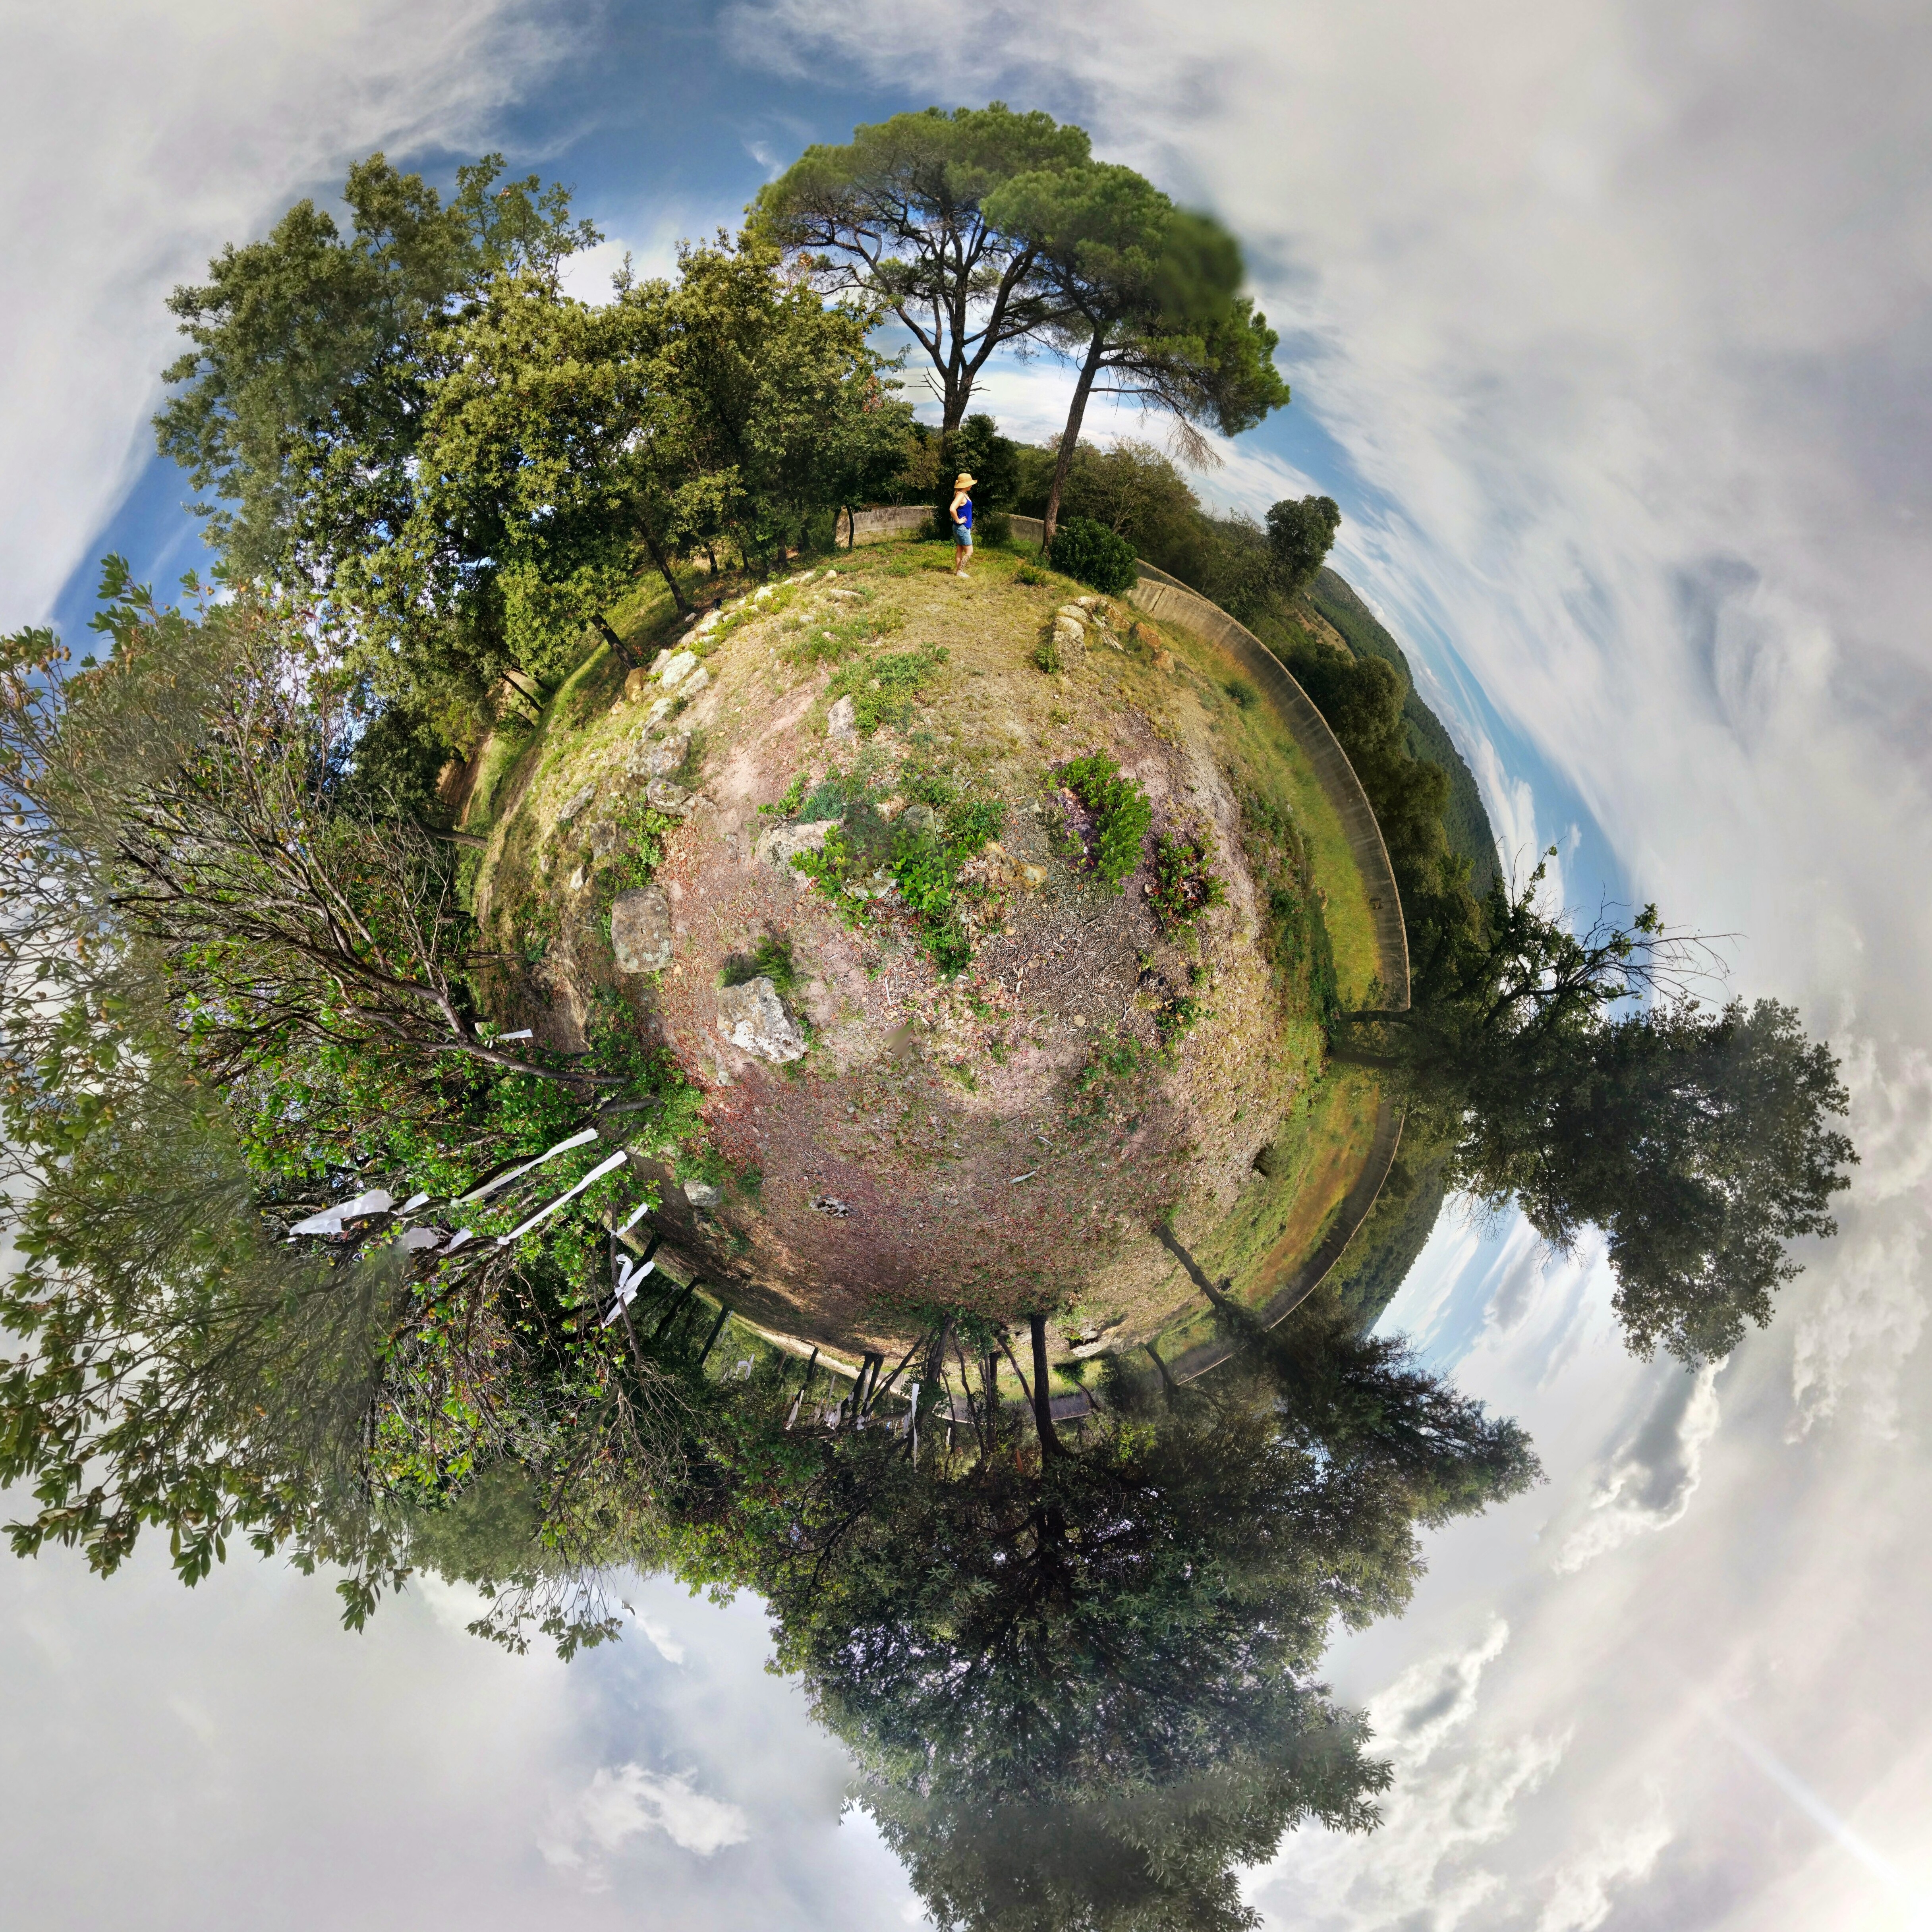
tree, plant, flower, environment, reflection, symbol, natural, environmental, solar, globe, energy, eco, ecology, green energy, earth, design, planet, icon, recycle, organic, woody plant, green natural